Siege of Auximus

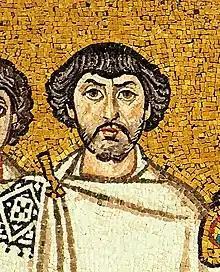
A mosaic possibly depicting Belisarius

Guarding the way to Ravenna was Auximus, a strongly fortified town atop a hill with a 10,000 strong garrison consisting of some of the most effective Gothic troops. The garrison had been reduced in the summer of 538, when Vacimus borrowed troops from it for his attack on Ancona, defended by the Byzantine general Konon. Although victorious in battle, he failed to take the city. It is unknown if he subsequently returned to Auximum.